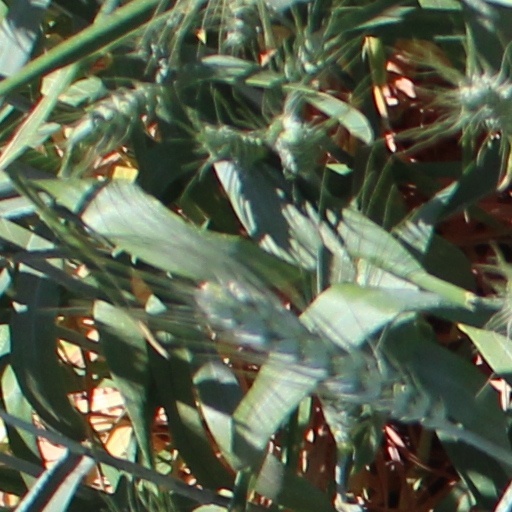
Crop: wheat